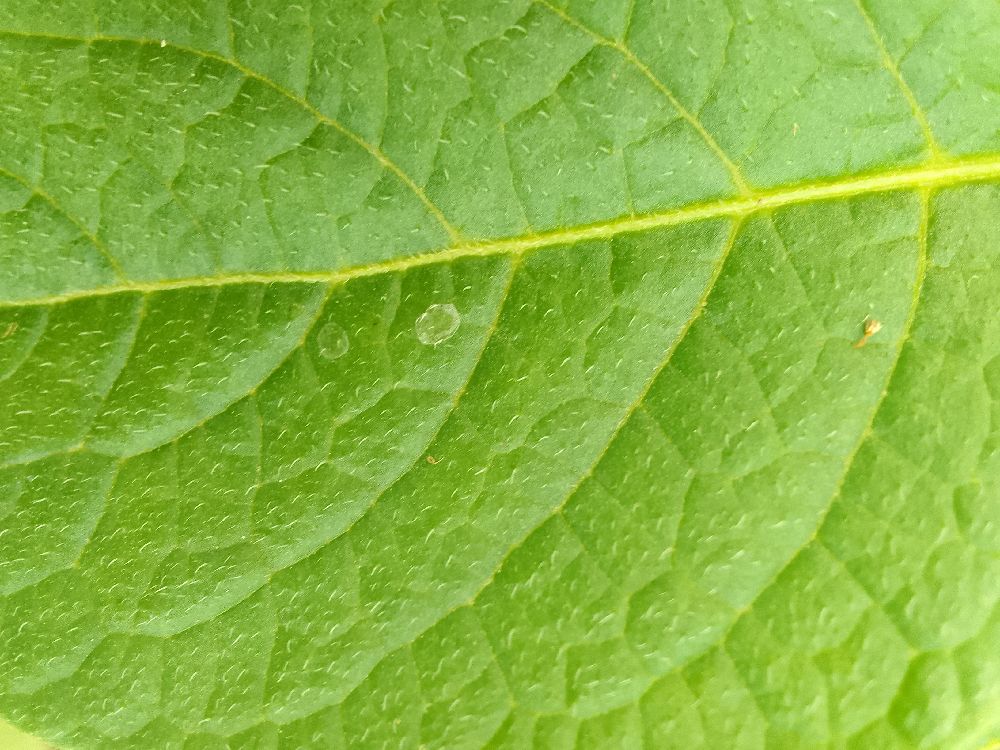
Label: Healthy